Bien Hoa Air Base

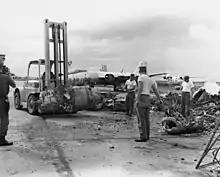
Clearing wreckage of B-57 after the mortar attack

On the night of 1 November 1964 a VC mortar team penetrated the base perimeter and launched a 30-minute barrage on the base destroying five B-57s, three A-1Hs and one HH-43 and damaging 13 B-57s, three A-1Hs, three HH-43s and two C-47s and killing four U.S. and two Vietnamese. The VC claimed to have destroyed 59 aircraft and killed hundreds of U.S. personnel. The Joint Chiefs of Staff recommended reprisal attacks against the North Vietnamese but President Lyndon Johnson ordered the replacement of the lost aircraft and convened a National Security Council working group to consider available political and military options. On 6 November the RVNAF led by Air Vice Marshal Nguyễn Cao Kỳ launched a 32 aircraft retaliatory attack against a VC base area, claiming to have killed 500 VC.